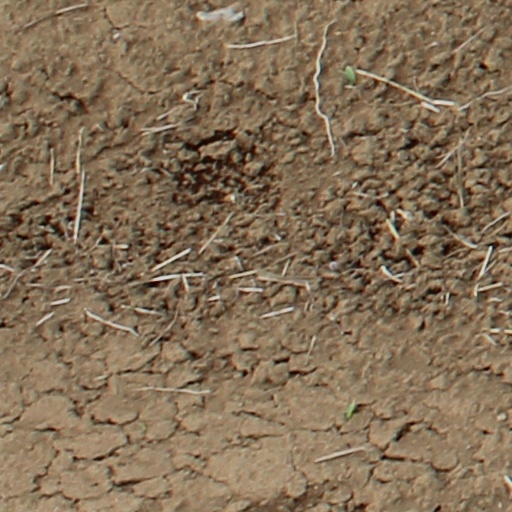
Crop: wheat